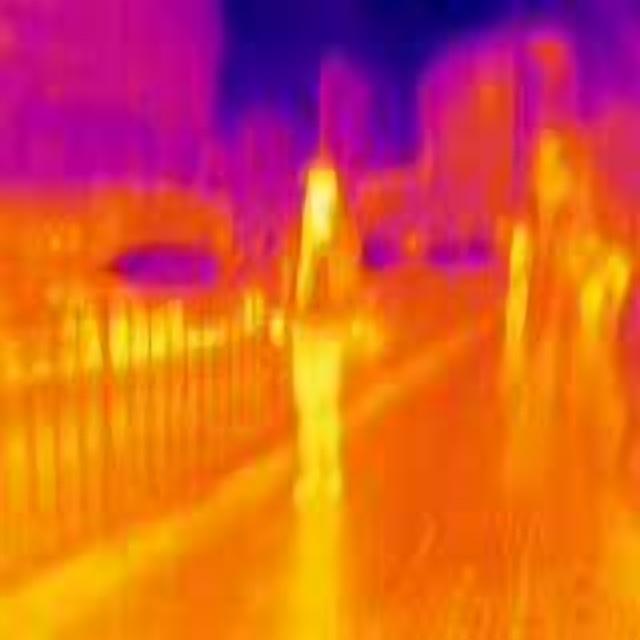
Detected objects:
label: person
label: person